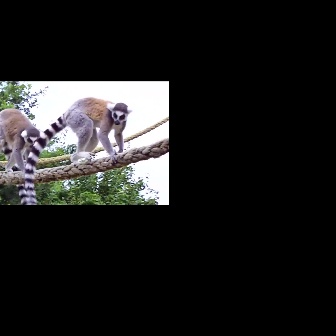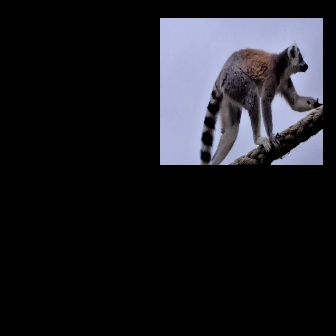
  Please identify the target specified by the bounding box [24,96,132,204] in the first image and locate it in the second image. Return the coordinates in [x_min,y_min,x_max,y_max] format.
Answer: [199,42,322,164]